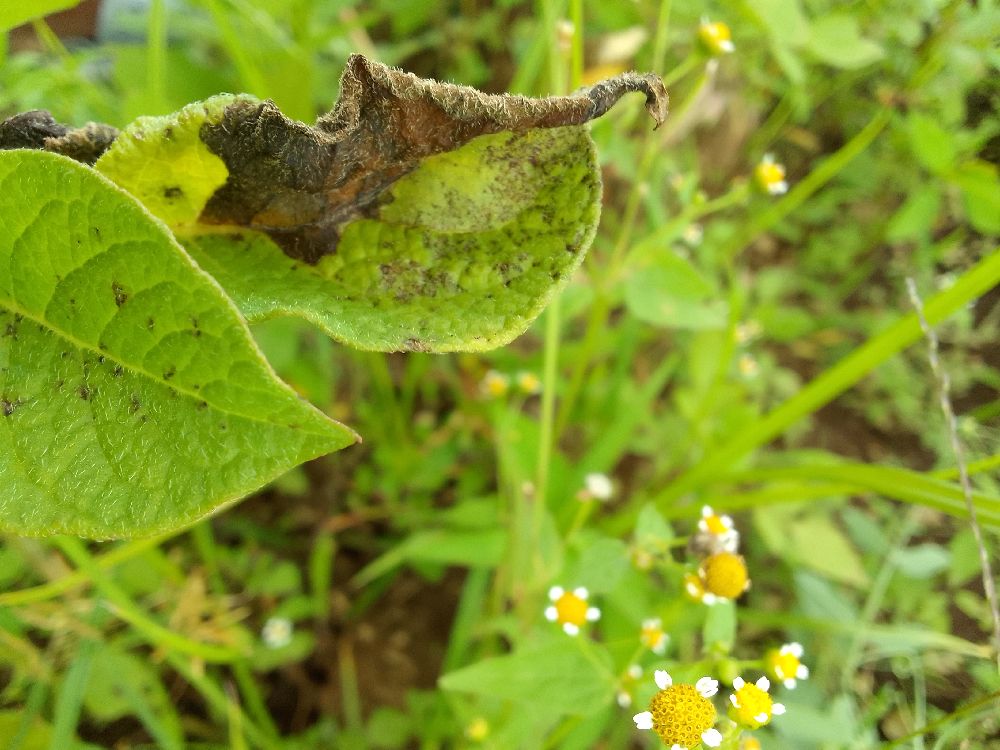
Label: Late blight